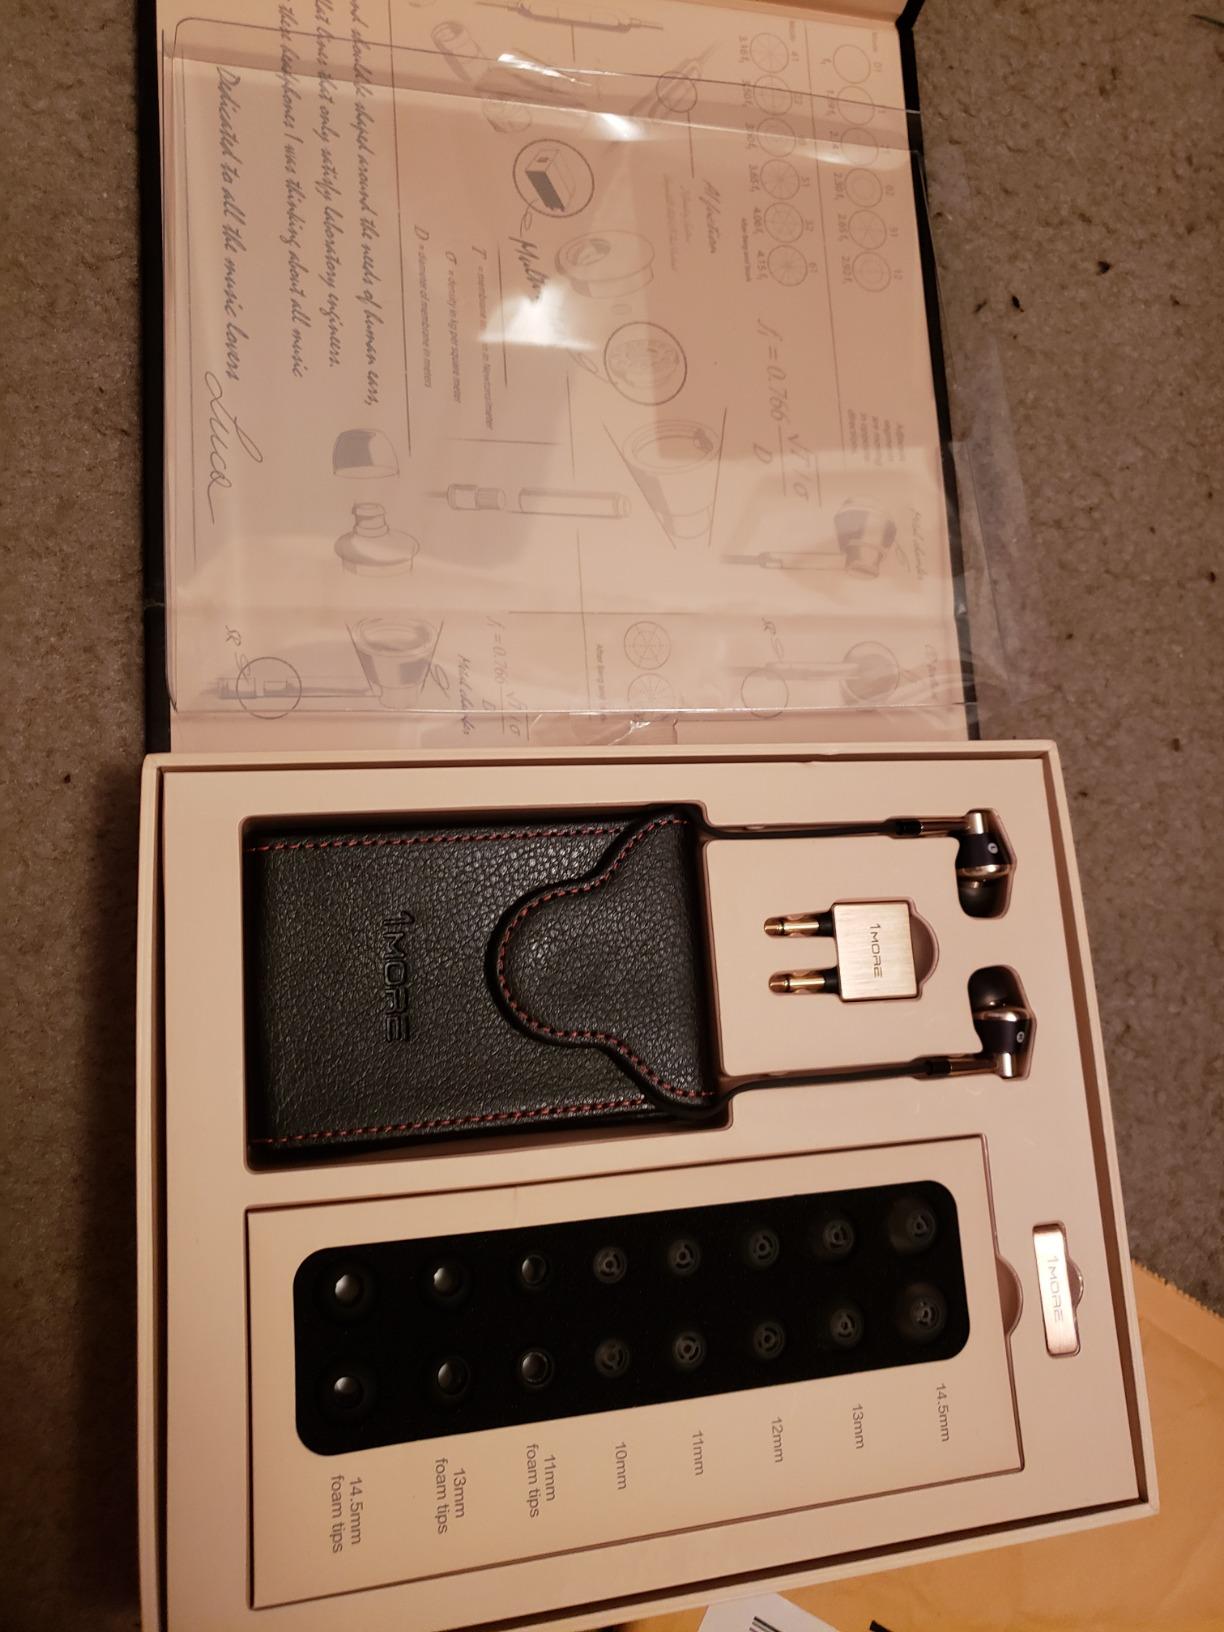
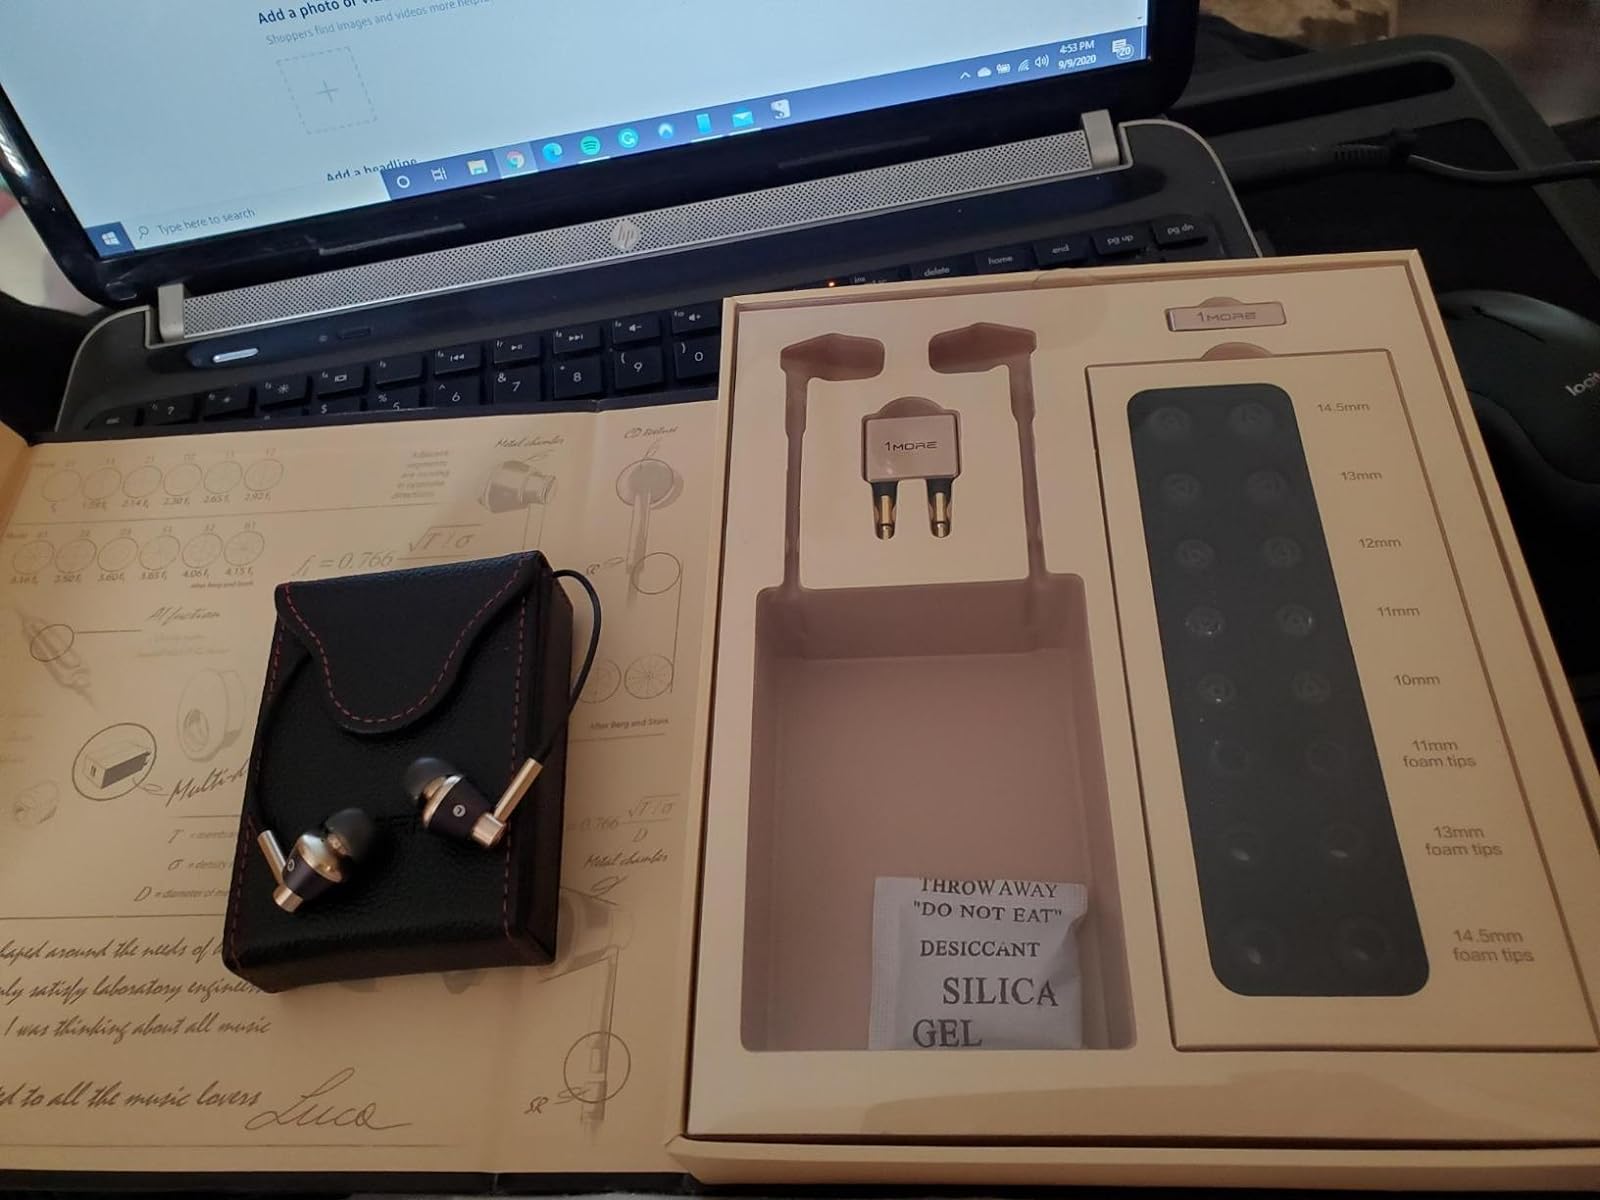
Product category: headphones
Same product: yes